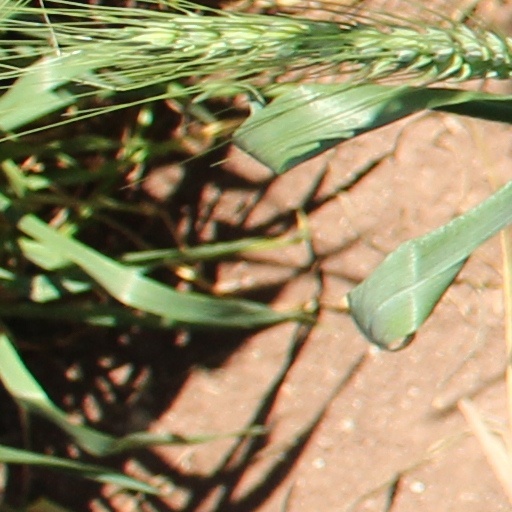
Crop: wheat